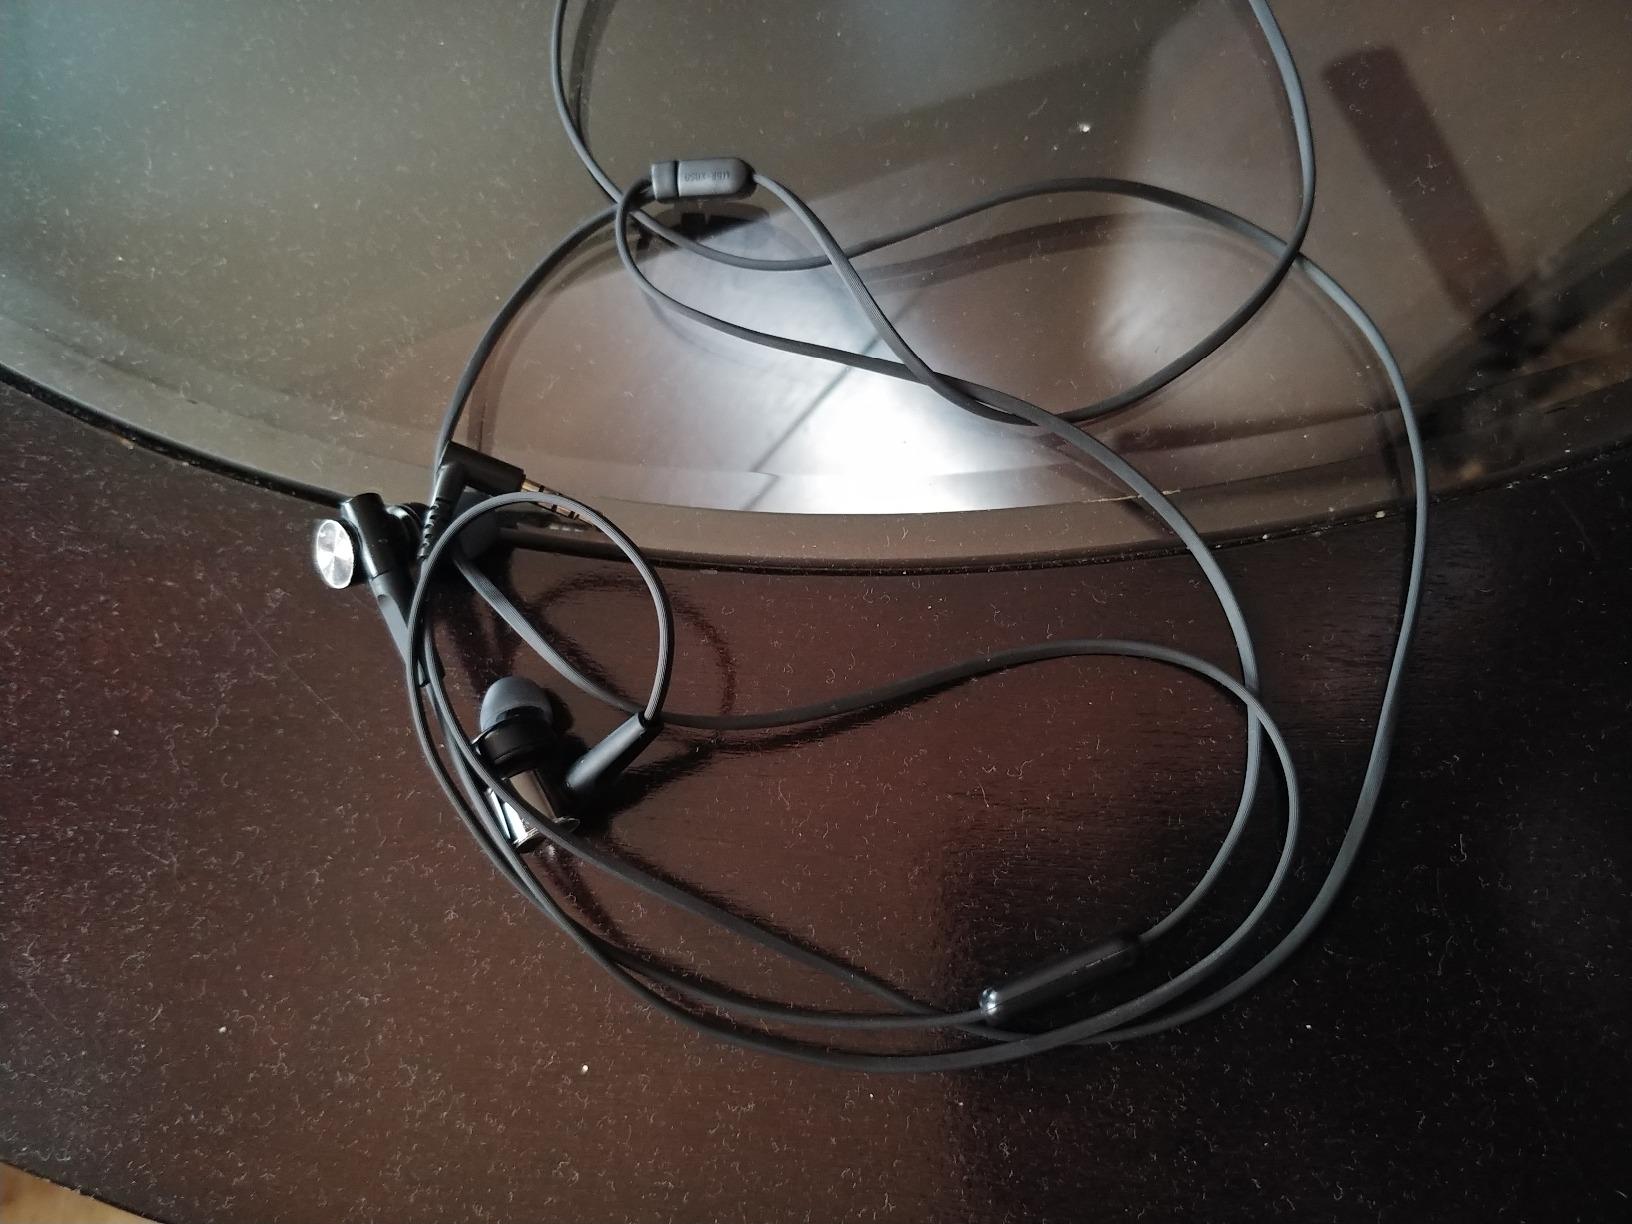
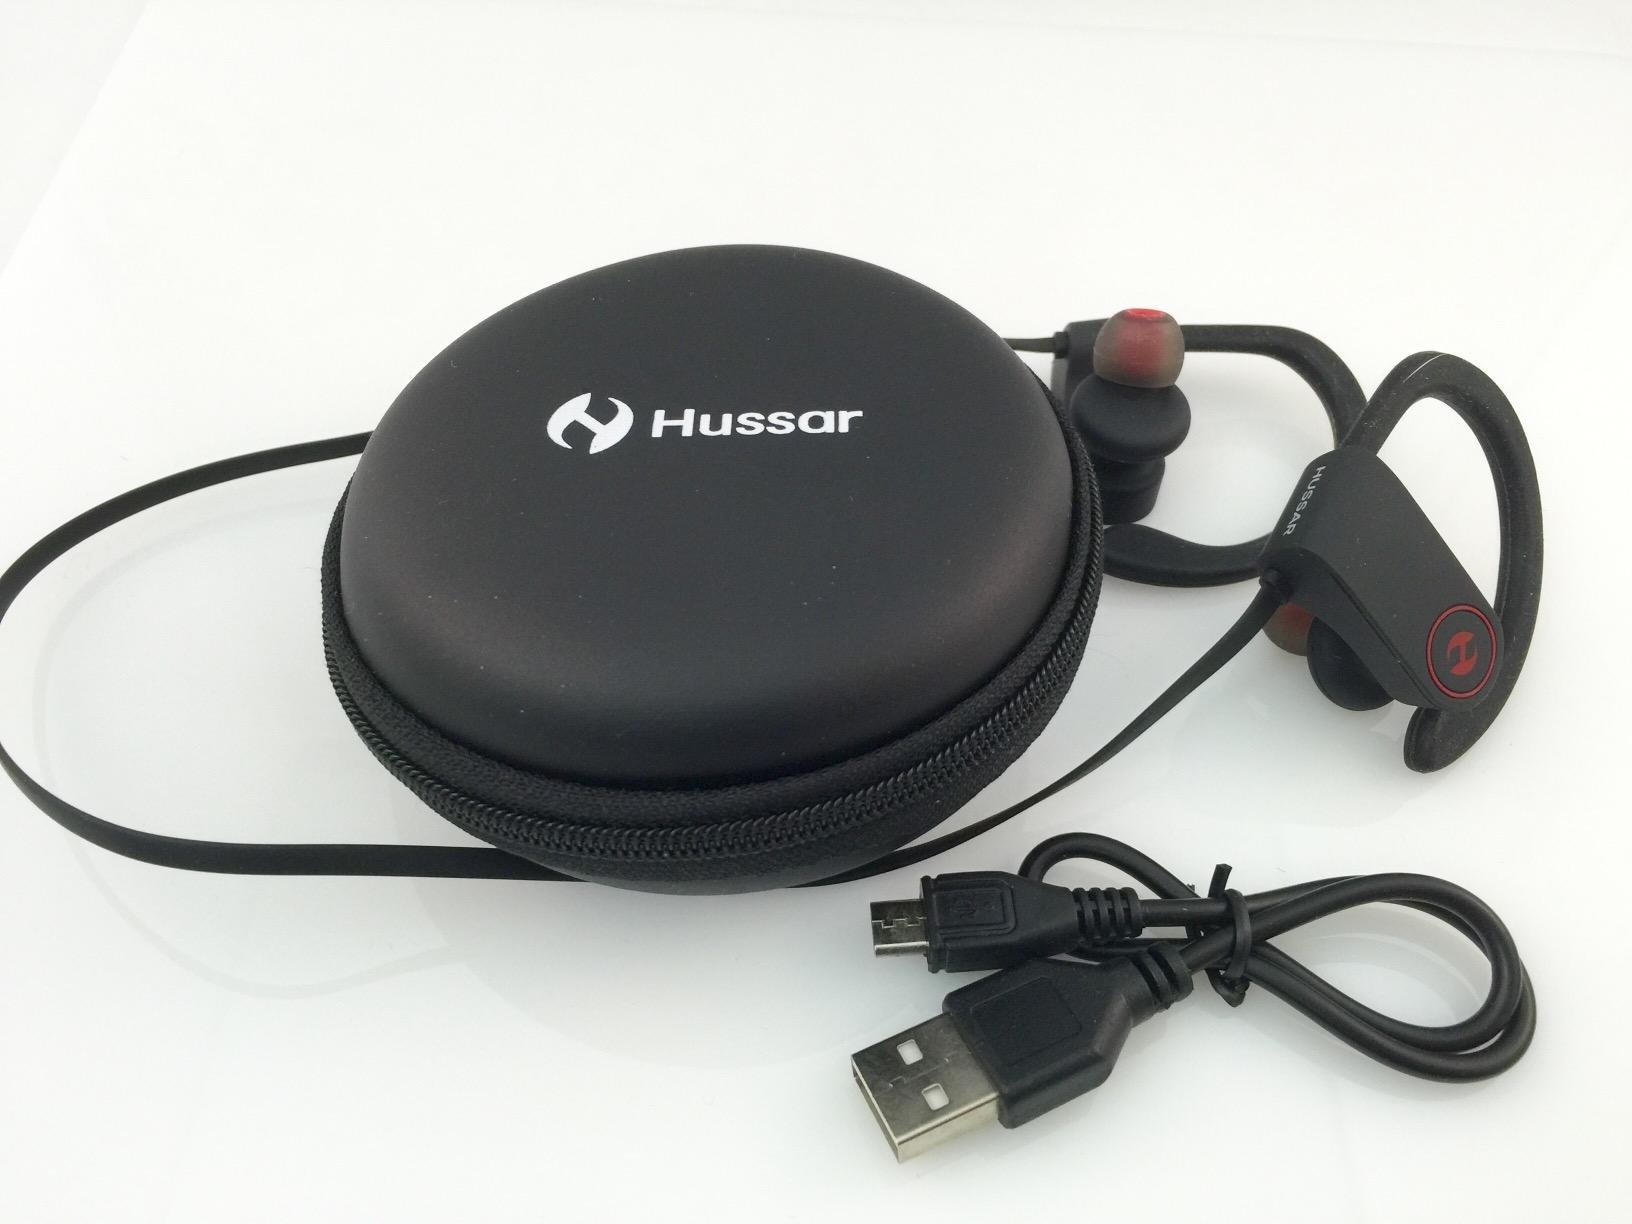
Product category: headphones
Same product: no